Campo Marzio

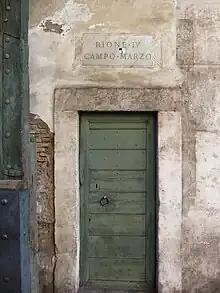
A plaque bearing the old name "Campo Marzo", which was used up until 19th century: the plaque is still located above a side entrance of Porta del Popolo.

Until the domination of Napoleon, in 19th century, the "rione" was also known by the spelling "Campo Marzo".